Traumatic neuroma

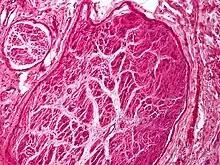

A traumatic neuroma is a type of neuroma which results from trauma to a nerve, usually during a surgical procedure. The most common oral locations are on the tongue and near the mental foramen of the mouth. They are relatively rare on the head and neck.